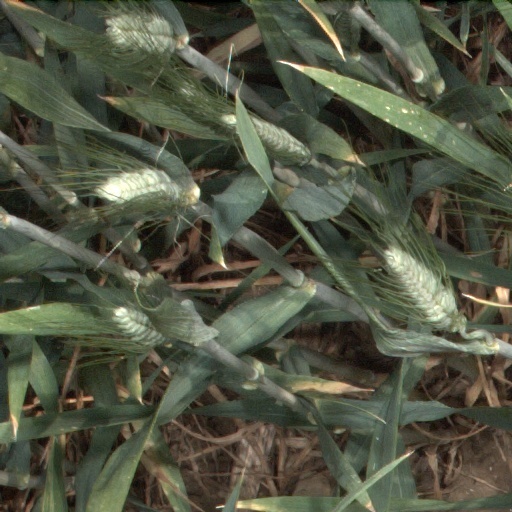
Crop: wheat